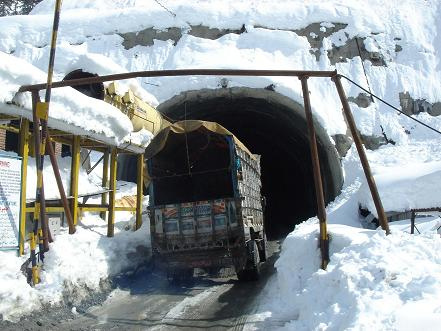
A small old train is about to go in a tunnel

A truck is going into the icy cave

A truck drives towards a tunnel entrance surrounded by snow.

A supply truck in a snowy area driving towards a tunnel.